Paolo Consorti

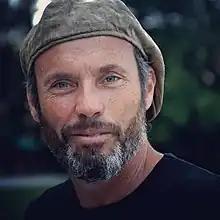
Paolo Consorti in 2021

Paolo Consorti attended the Academy of Fine Arts in Macerata, and while there, he participated in some cinematographic collaborations with Sergei Bondarchuk. In 1991, he debuted his first solo exposition at the Palazzo Ducale di Urbino. In 1992, the philosopher Hans-Georg Gadamer made a comparison between Consorti and Hieronymus Bosch on the basis of their shared "contrast between pictorial and dramatic balance of modern and post-modern". In 1994, the art critic Pierre Restany called Consorti's work the "emergence of a sublime post-modern style".